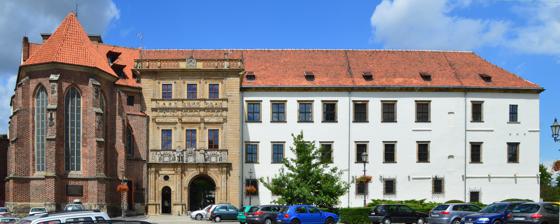
Building: Brzeg Castle
Country: Poland
Year built: 1235
Historic site in Opole Voivodeship, Poland Brzeg Castle Brzeg Castle Location Brzeg , Opole Voivodeship , Poland Coordinates 50°51′50″N 17°28′01″E / 50.86375°N 17.4669°E / 50.86375; 17.4669 Built 1235 Architectural style(s) Renaissance Historic Monument of Poland Designated 2018-12-10 Reference no. Dz. U. z 2019 r. poz. 71 Location of Brzeg Castle in Poland Show map of Poland Brzeg Castle (Opole Voivodeship) Show map of Opole Voivodeship Brzeg Castle is located in Brzeg , Opole Voivodeship , Poland . Now a museum, the structures includes the Piast dynasty mausoleum . Geography Brzeg Castle is located on a cliff to the west of the Oder River , in the city of Brzeg on the border of Lower Silesian Voivodeship and the Opole Voivodeship provinces in southwestern Poland. It is situated near the national road 39 between Namysłów and Strzelin . History Nineteenth-century view with the castle gardens Earliest reports of the castle's existence describe a small fortress with a moat and fortified walls, built in 1235 during the reign of Henry I the Bearded . A square tower known as "The Tower of Lions" was built adjoining the castle. The Piast family branch, which ruled over Duchy of Brzeg , lived in the castle between 1311 until 1675. In 1342, the castle was made the capital seat of the duchy after which it was refurbished many times. In 1370, Prince Ludwik I extended the castle and constructed its chapel which includes the Piast dynasty mausoleum . During Frederick II of Legnica 's reign in 1544, more buildings were added to the castle, with the construction completed in 1560. The additions were in the form of two new buildings, a large courtyard enclosing the buildings and an ambulatory . Additional structures built during this period included a tower gate which was the entrance to the structure. Busts of the Piast princes were part of the gate's decor. Modifications in design were from the Gothic style fort to the Renaissance type of architecture in Silesia . In 1741, the castle was destroyed by the Prussian forces in the First Silesian War , during which the ruins were used as a warehouse for the Prussian Army. After the war, the town – called Brieg in German – with most of Silesia was annexed from Austria to Prussia . During a fire in 1801, there was further damage to the castle. In 1920, reconstruction of the abandoned castle began, but during World War II , damage to the castle was quite extensive. The castle was rebuilt in Renaissance style during 1966–78 and again from 1980 to 1994. It currently serves as the Museum of the Silesian Piasts ( Muzeum Piastów Śląskich ). Features The rebuilt castle is also called "The Silesian Wawel". It was rebuilt by Jakub Parr, Franciscus Pahr , and Bernard Niuron from Italy. Its present facade is known as "one of the most magnificent historical monument of the Renaissance period in Central Europe". The courtyard has been restored with triple story galleries. The interior of some rooms in the eastern wing, which are in the Renaissance style on the ground floor, are well preserved. The museum, which is part of the castle, has exhibits which trace the history of the Silesian Piasts. Some of the notable paintings exhibited are from a collection of the National Museum of Wrocław and paintings of Michael Leopold Wilmann , a well known Silesian Baroque painter. The museum also has well-preserved sarcophaguses of the dukes of Legnica and Brzeg. Dating to the 14th century, Poland's only "perfectly preserved medieval hunting bow" is an archeological find from excavations at Brzeg's Mleczna Street. Front portal of the Brzeg Castle Gatehouse Brzeg Castle Gatehouse Courtyard See also St. Jadwiga's Church, Brzeg Holy Cross Church, Brzeg Castles in Poland References